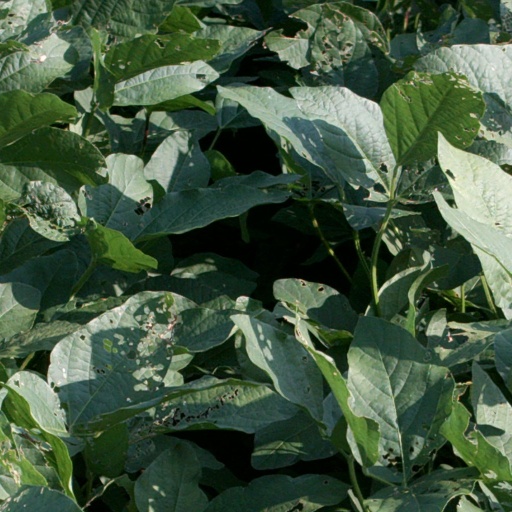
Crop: soybean